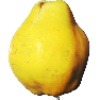
Label: Quince 1